Killing Mr. Griffin (film)

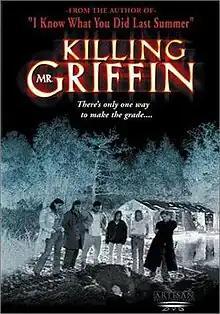
Promotional poster

Killing Mr. Griffin is a 1997 American television film directed by Jack Bender and starring Jay Thomas, Scott Bairstow, Mario Lopez, and Amy Jo Johnson. The film is based on a 1978 novel by Lois Duncan.